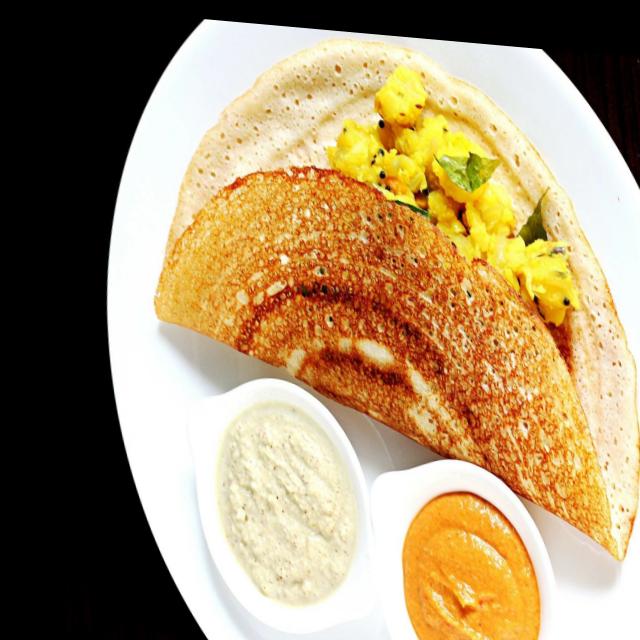
Dish: masala_dosa